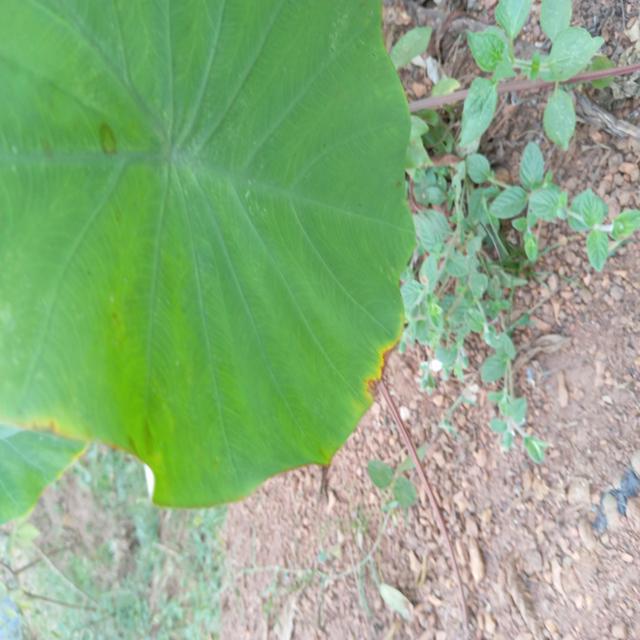
Label: Early_Blight